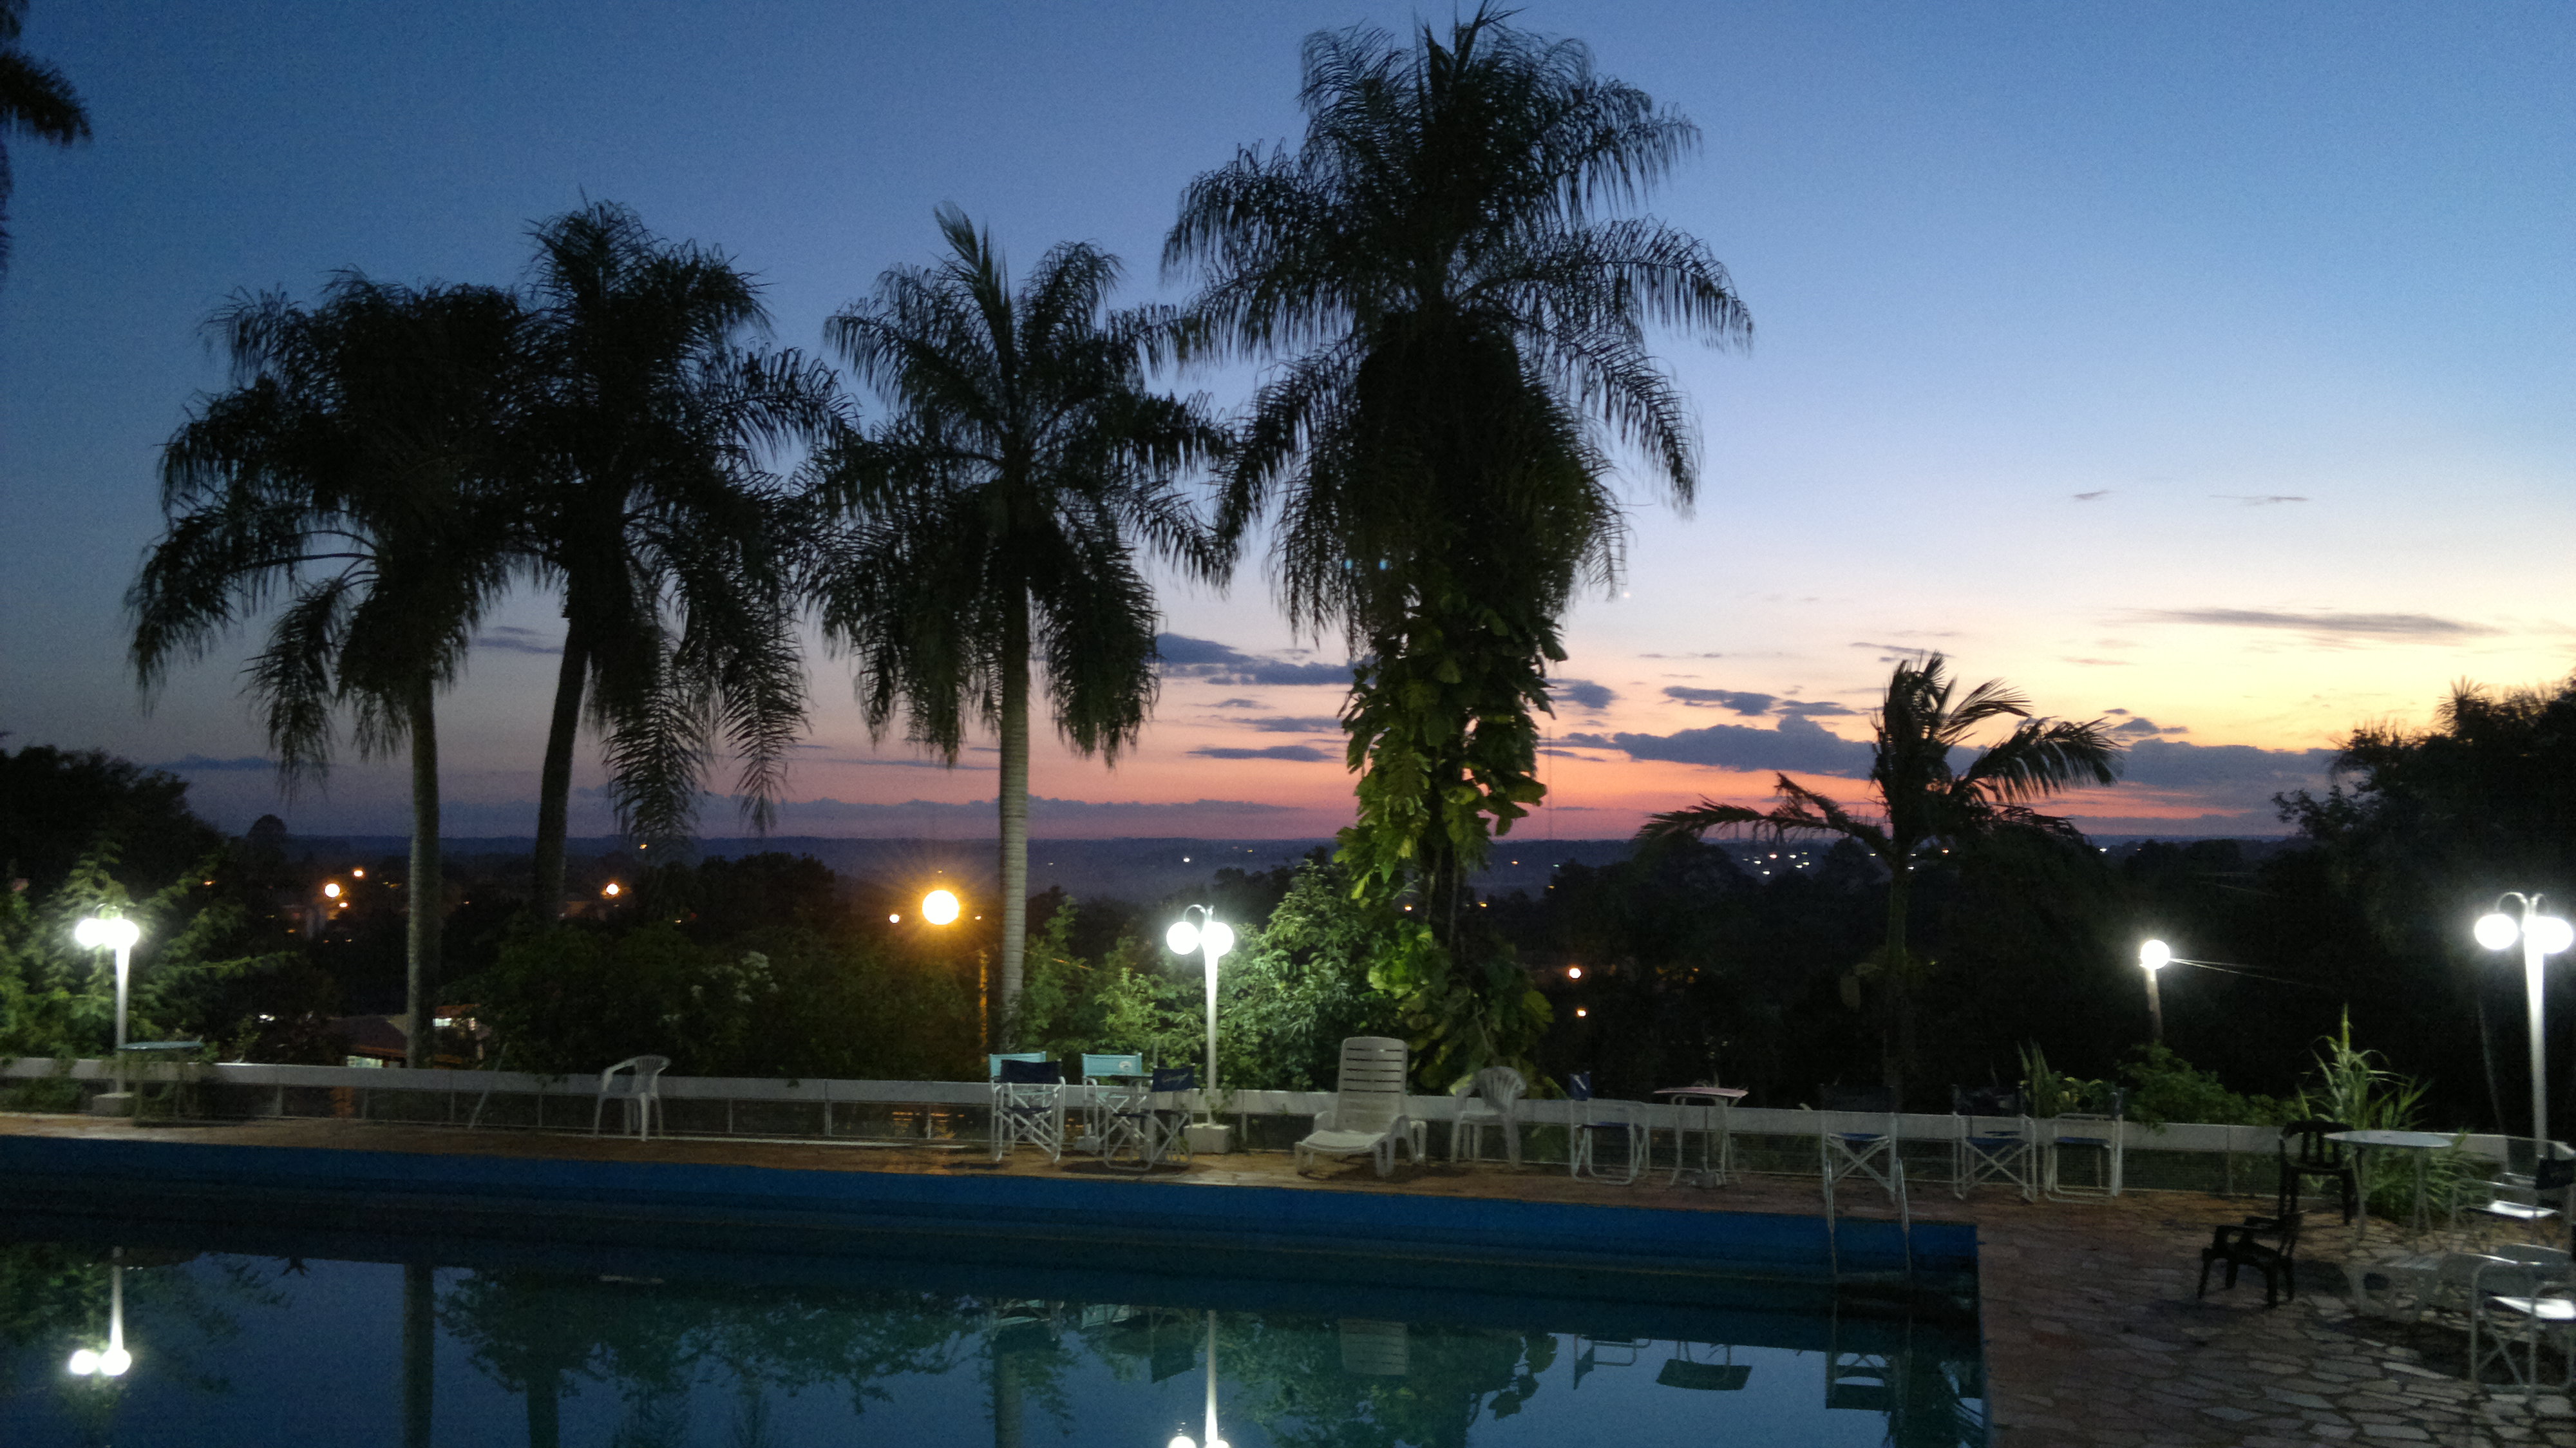
tree, night, dusk, evening, reflection, waterway, resort, atardecer, misiones, hotelacaeldorado, picina, arecales